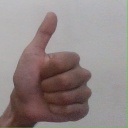
अक्षर: थ